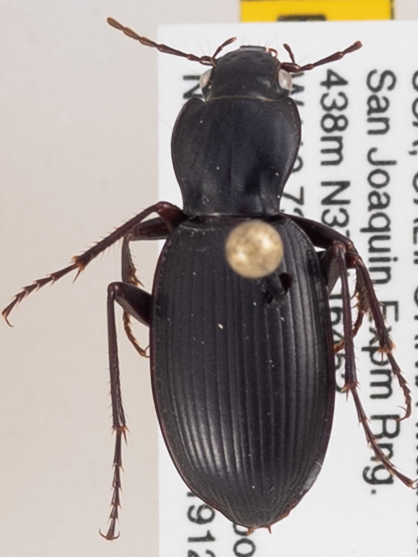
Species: Pterostichus panticulatus
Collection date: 2019-12-25
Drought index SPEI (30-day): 0.257
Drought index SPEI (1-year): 0.454
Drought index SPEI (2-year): -0.03